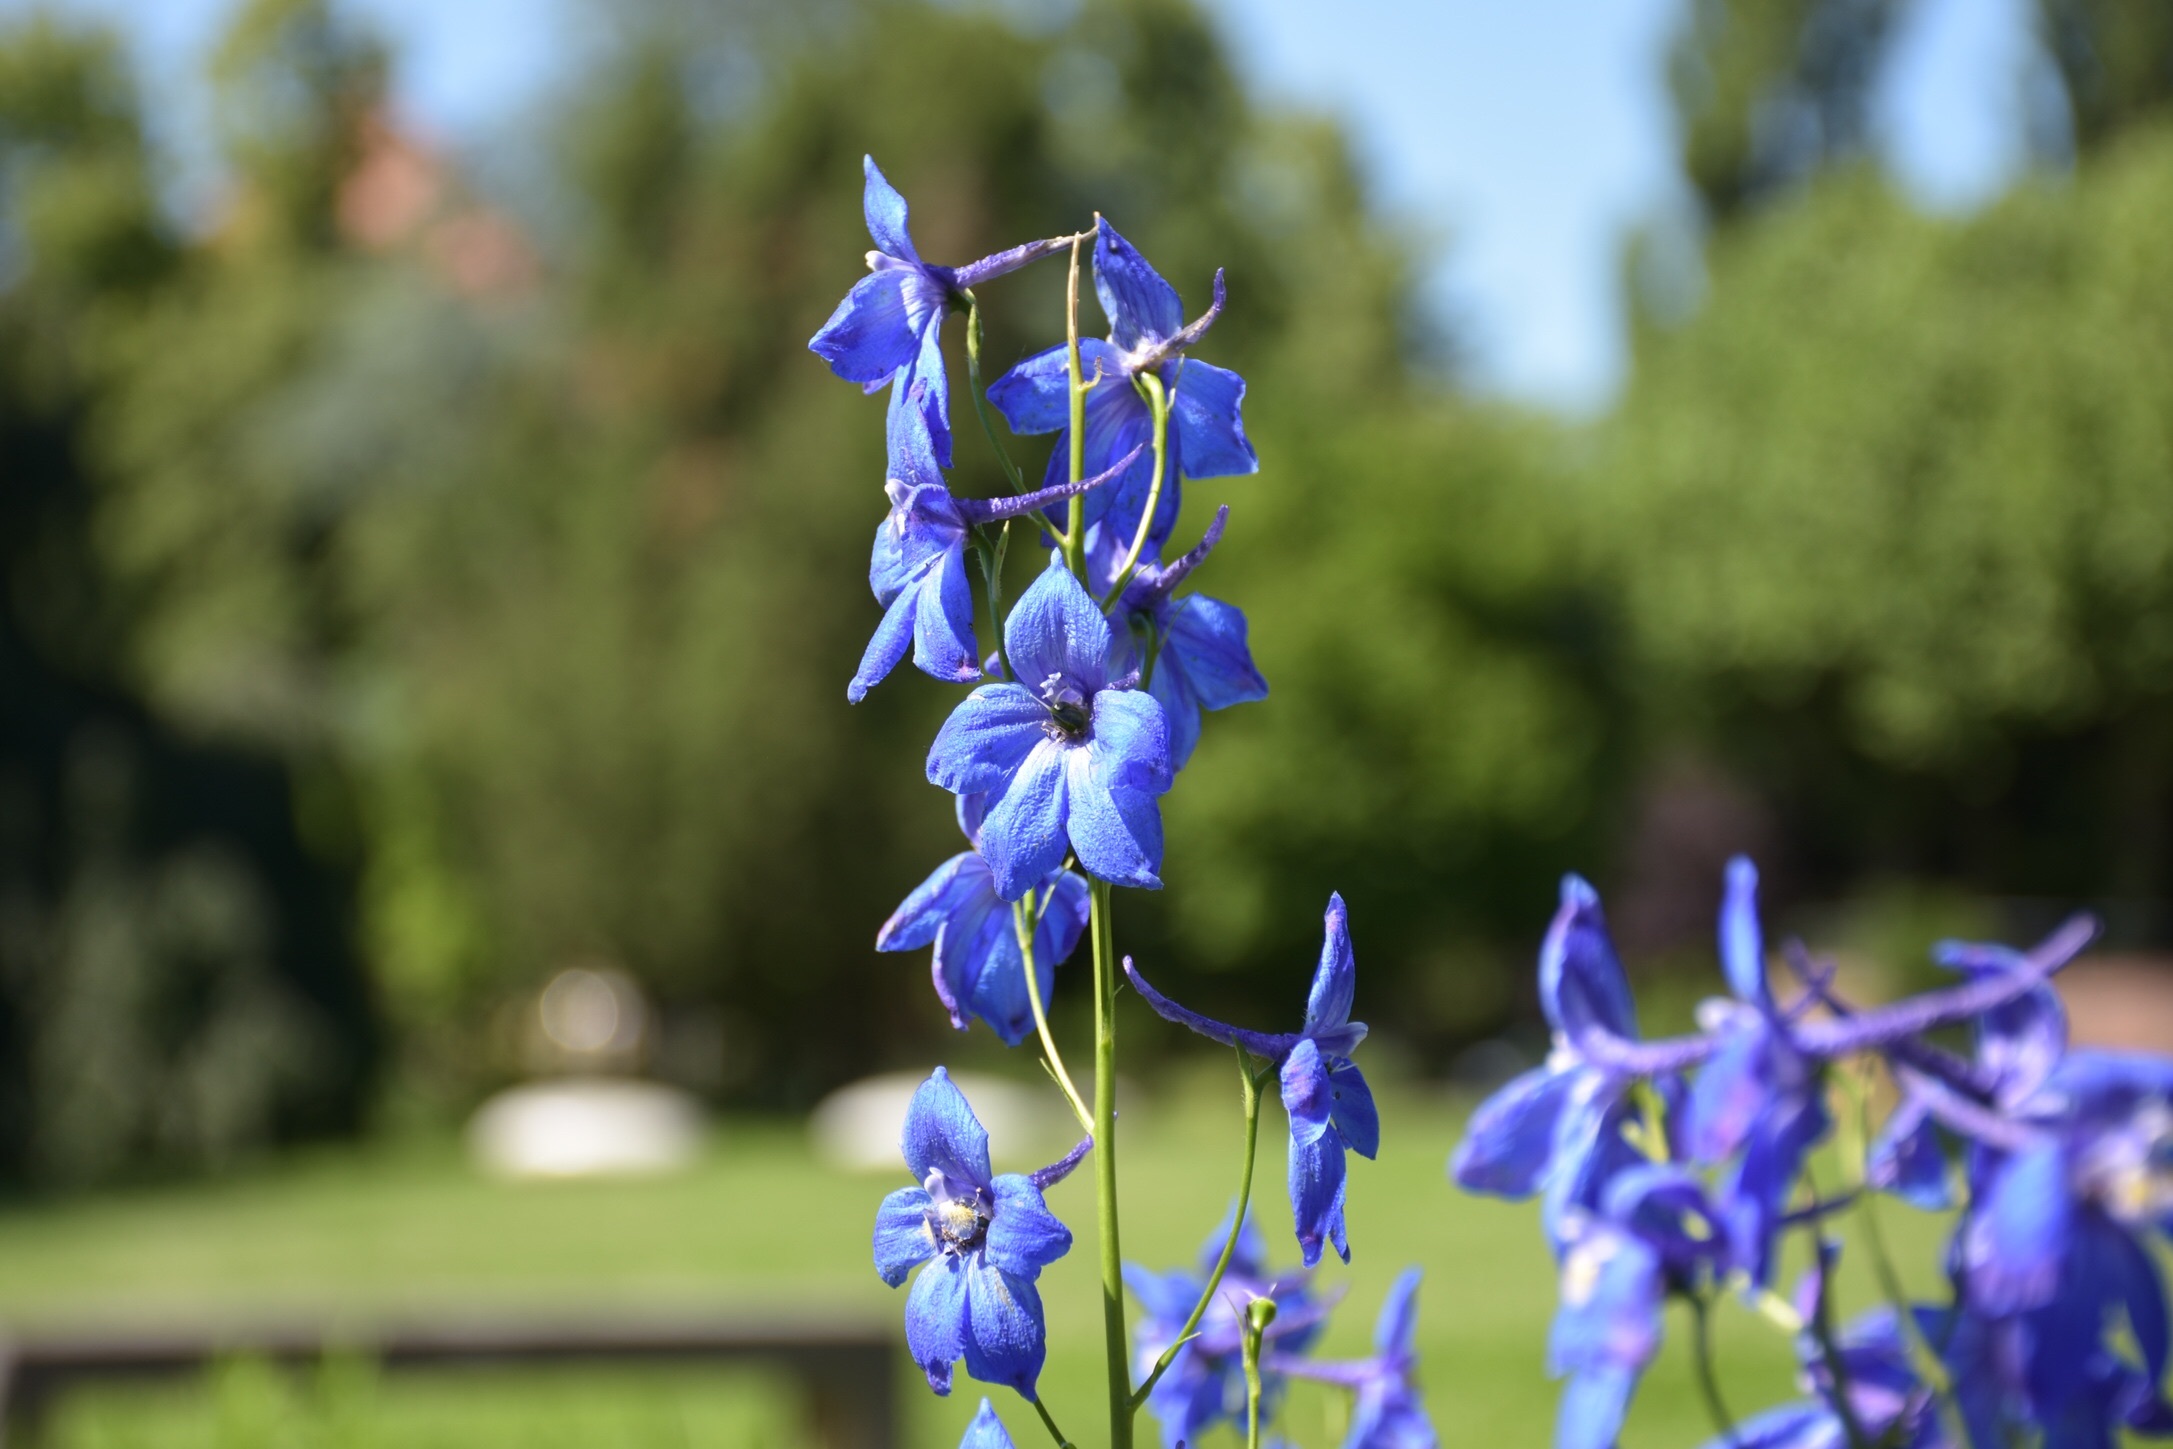
nature, blossom, plant, field, flower, spring, herb, botany, blue, garden, flora, wildflower, forget me not, hyacinth, lupin, macro photography, flowering plant, blue petals, land plant